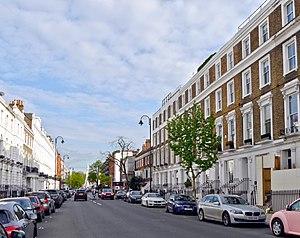
Oakley Street est une rue de Londres.